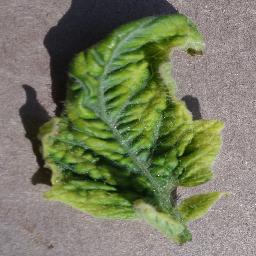
Label: Tomato___Tomato_Yellow_Leaf_Curl_Virus